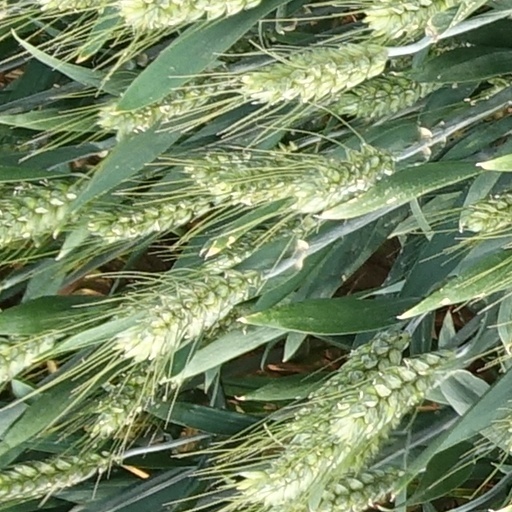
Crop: wheat